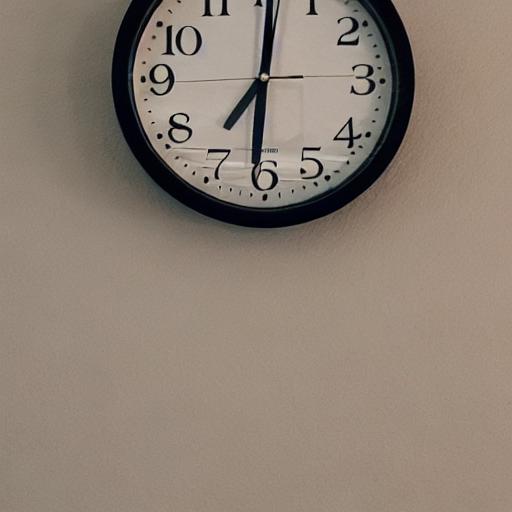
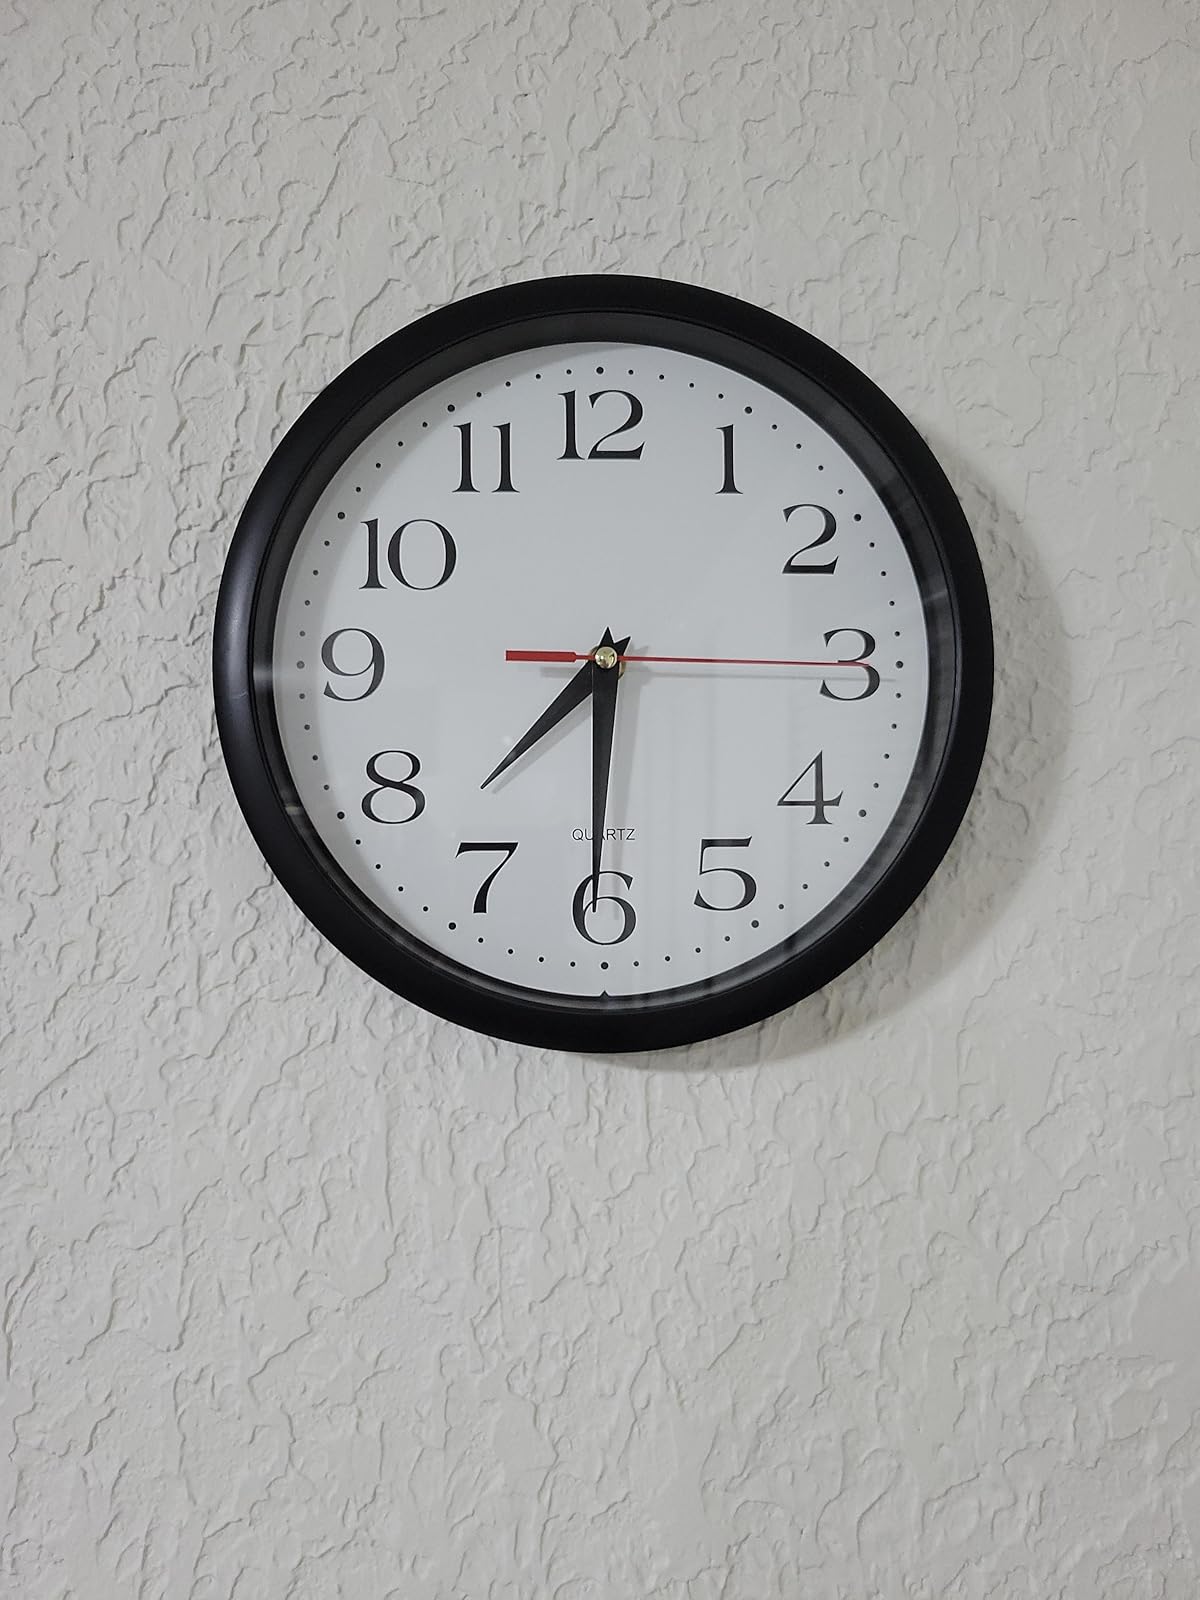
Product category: clock
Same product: no